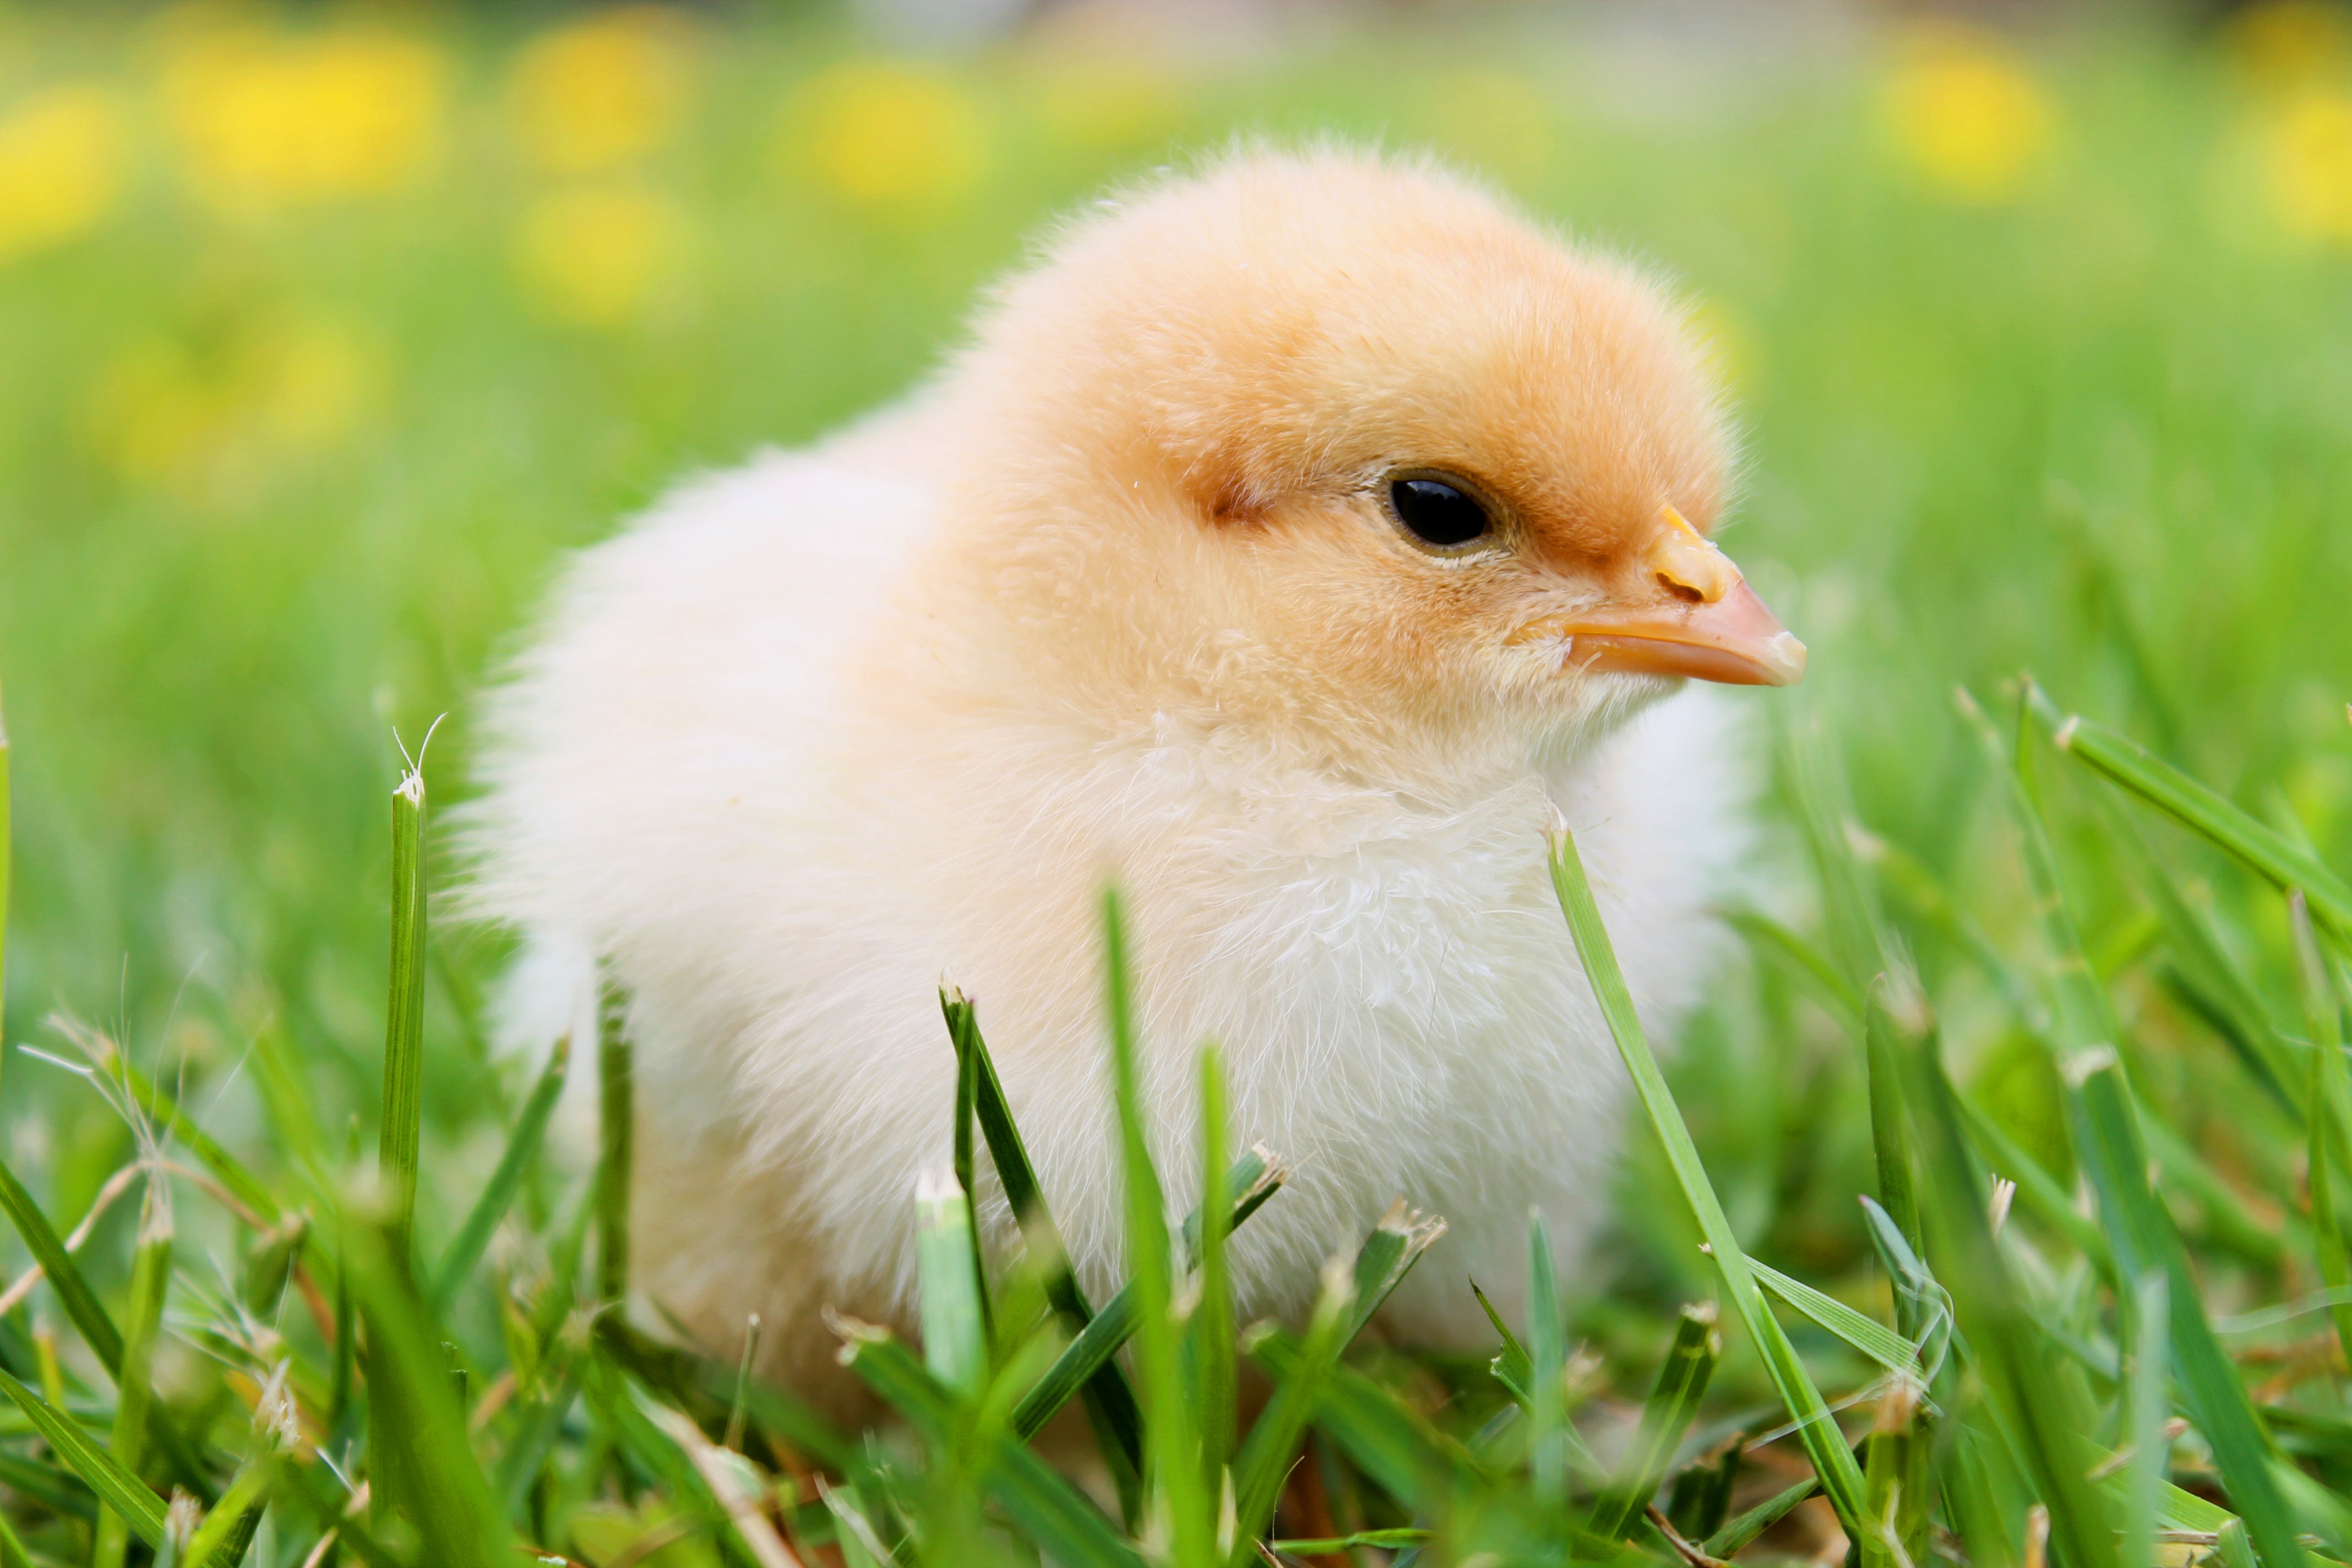
nature, grass, bird, flower, cute, wildlife, spring, fluffy, beak, agriculture, chicken, fauna, plumage, poultry, close up, duck, vertebrate, fluff, waterfowl, chick, water bird, wildlife photography, young bird, hatched, ducks geese and swans